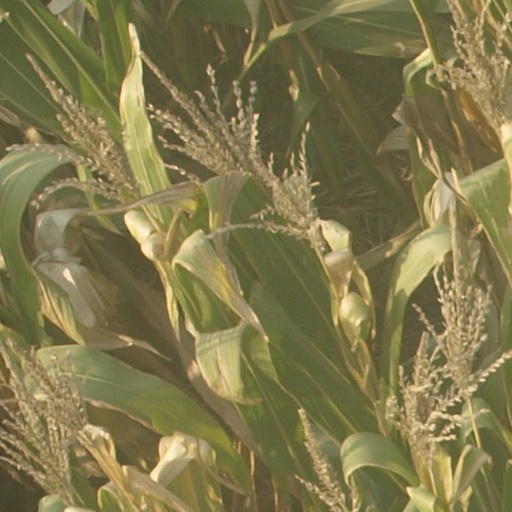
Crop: maize; corn